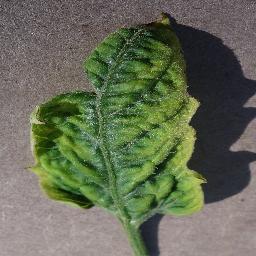
Label: Tomato___Tomato_Yellow_Leaf_Curl_Virus